Yellowstone fires of 1988

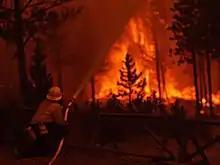
Firefighter sprays water on a fire at Norris in near darkness on Black Saturday

Almost 250 different fires started in Yellowstone and the surrounding National Forests between June and August. Seven of them were responsible for 95% of the total burned area. At the end of July, the National Park Service and other agencies had fully mobilized available personnel, and yet the fires continued to expand. Smaller fires burned into each other, propelled by dry storms which brought howling winds and dry lightning strikes but no rain. On August 20, the single worst day of the fires and later dubbed "Black Saturday", more than were consumed during one of many intense fires. Ash from the fires throughout the park drifted as far away as Billings, Montana, to the northeast. The wind-driven flames jumped roads and firelines, and burning embers caused long-range spotting, starting new fires a mile (1.6 km) or more ahead of the main fire fronts. Ground fires raced the fuel ladder to the forest canopy and became crown fires with flames over high. Throughout the summer, fires made huge advances of a day, and there were even occasions when more than in one hour were recorded.